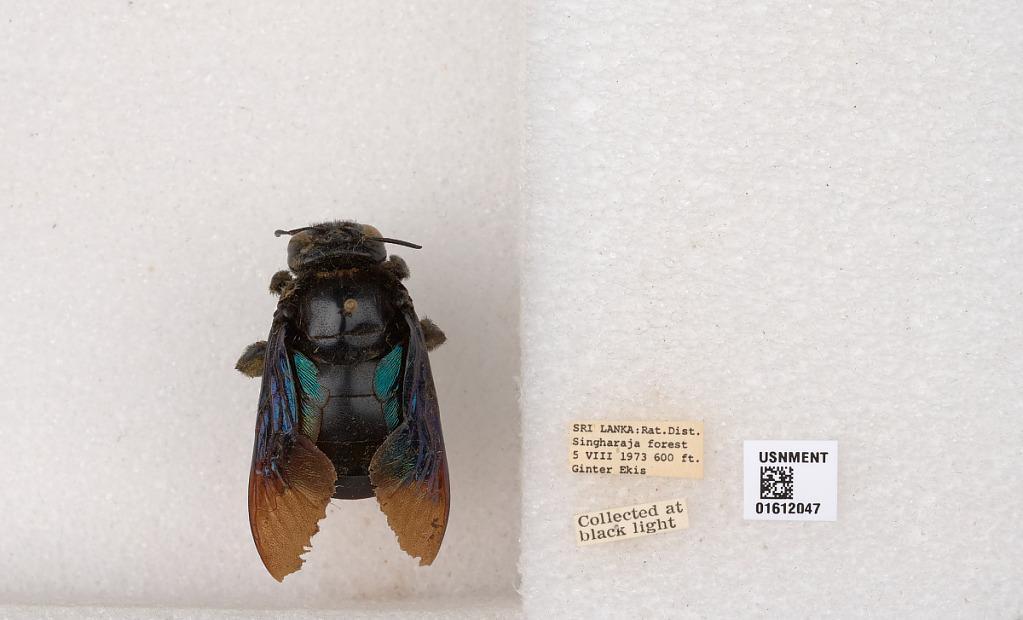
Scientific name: Xylocopa
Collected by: G. Ekis
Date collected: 1973-8-5
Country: Sri Lanka
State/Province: Sabaragamuwa
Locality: Rat. Dist., Singharaja forest